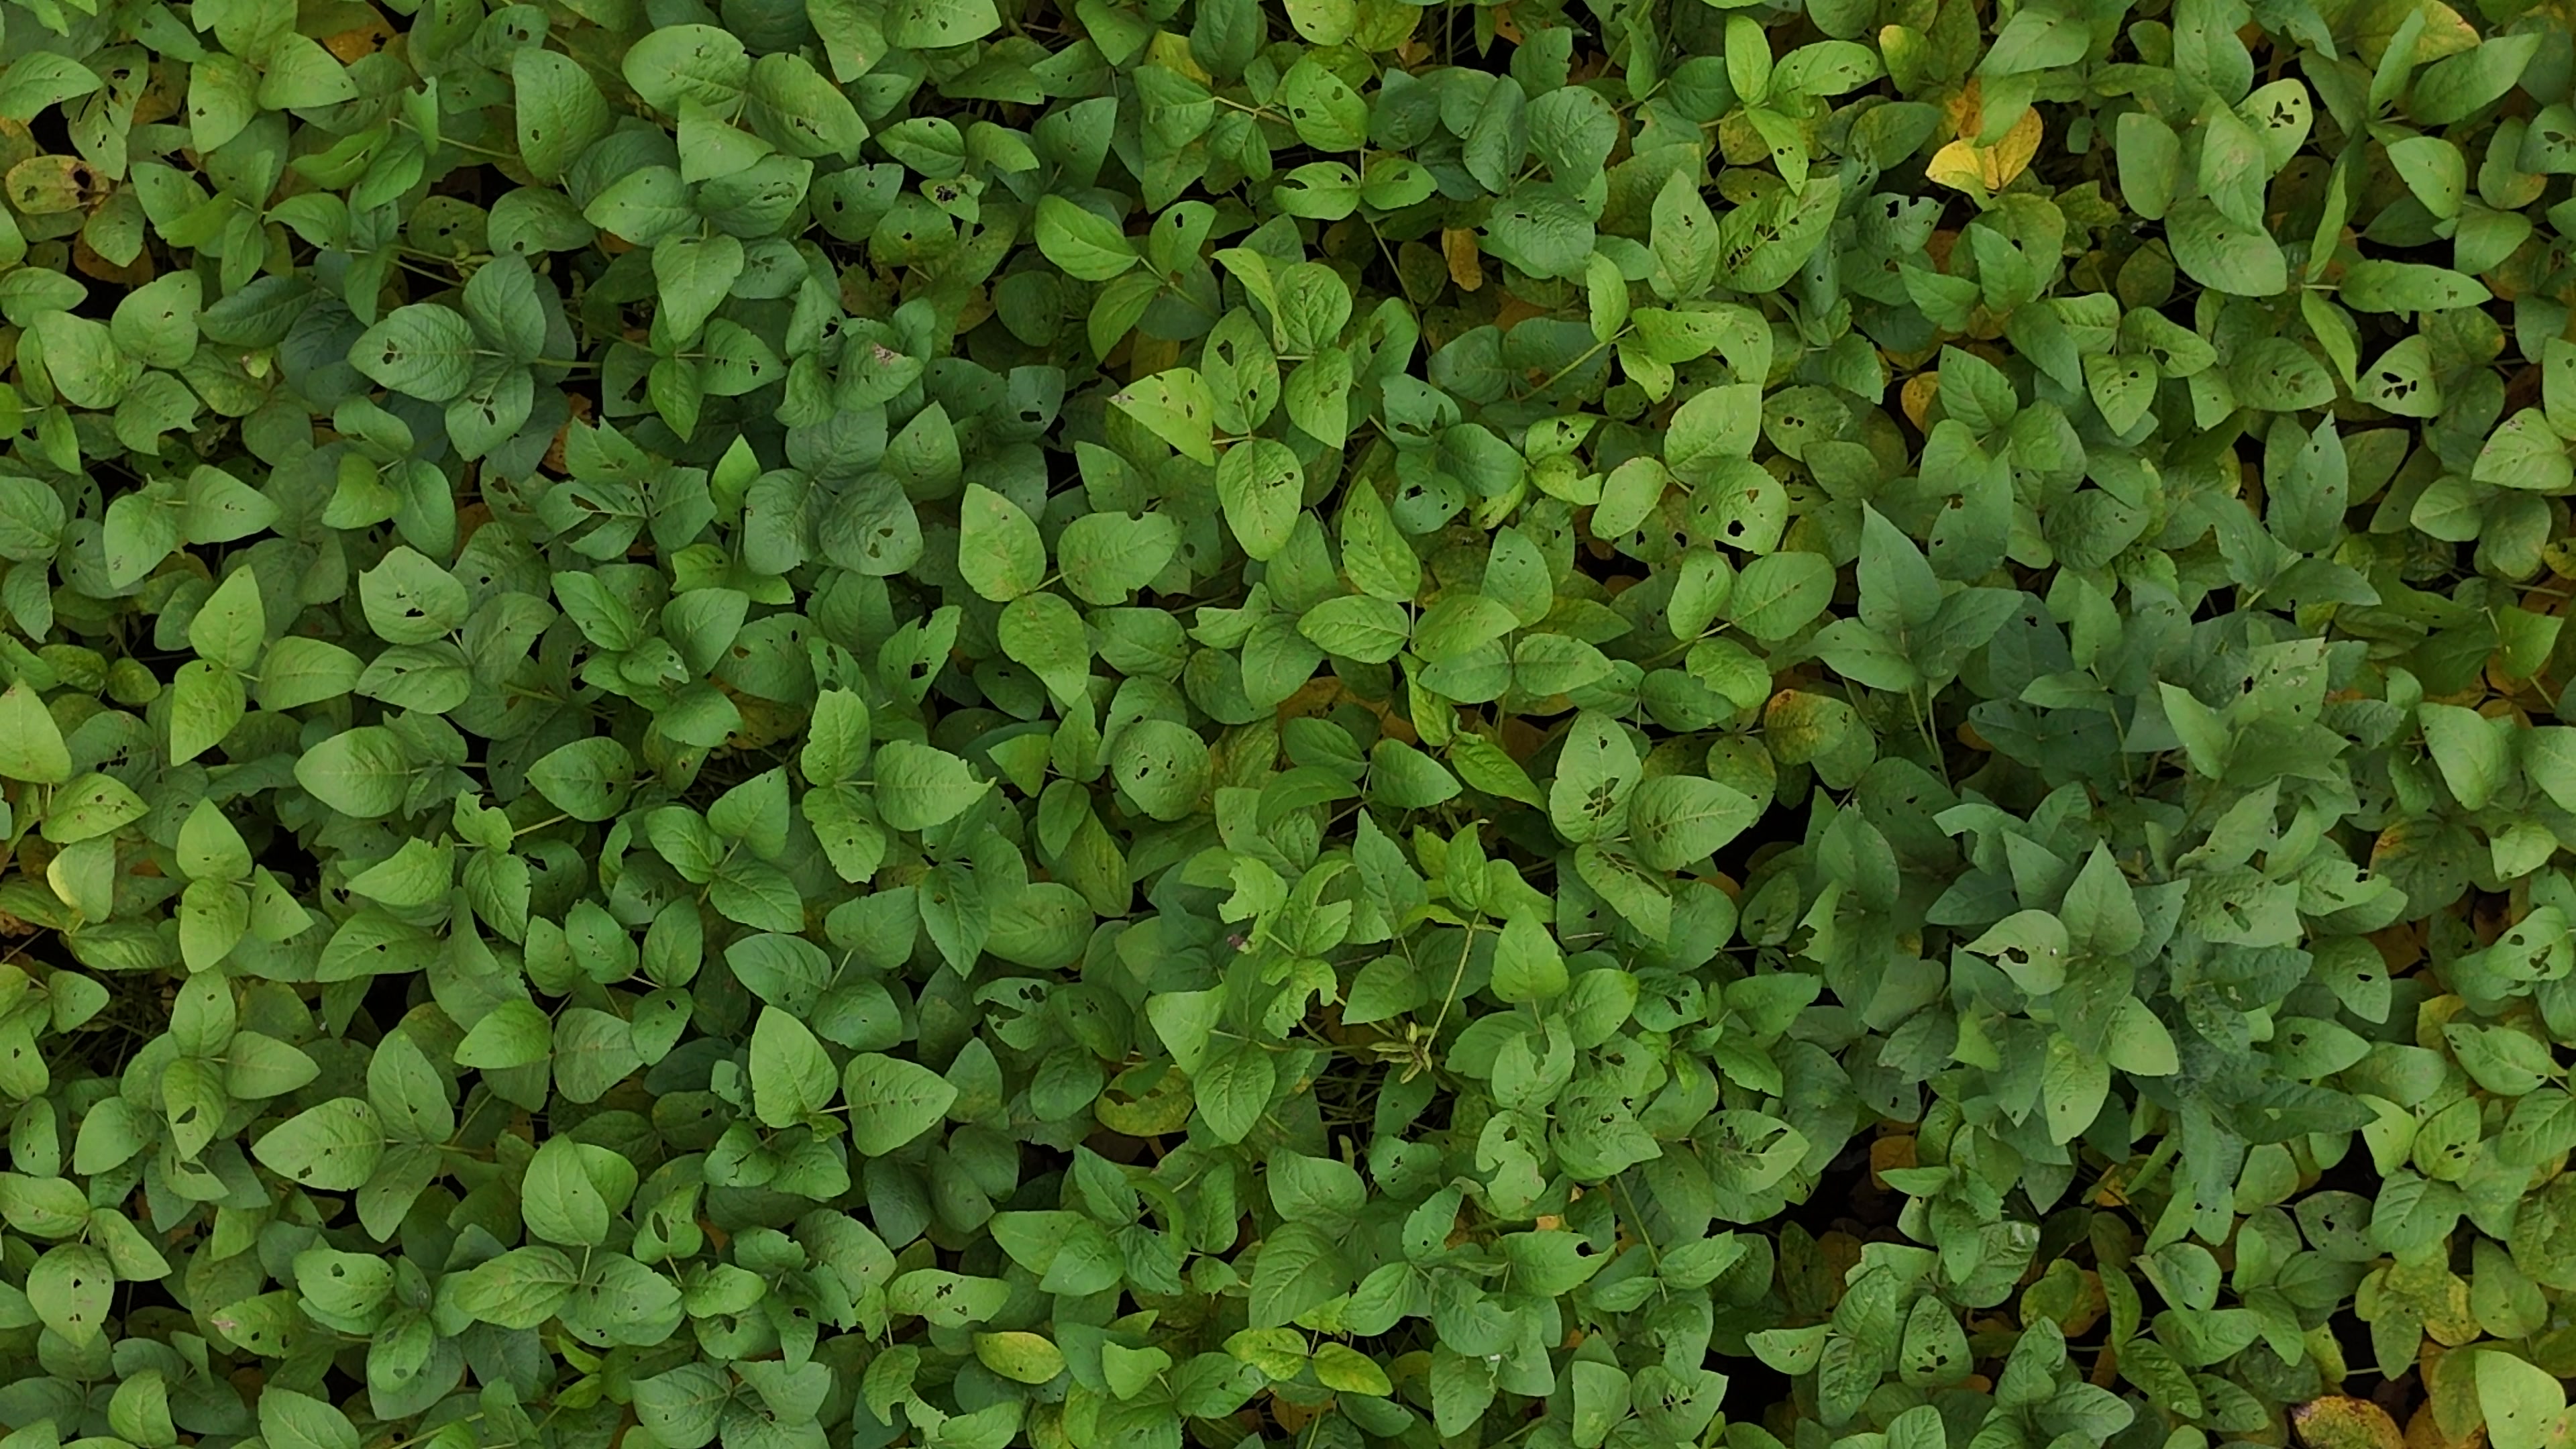
Label: Mosaic